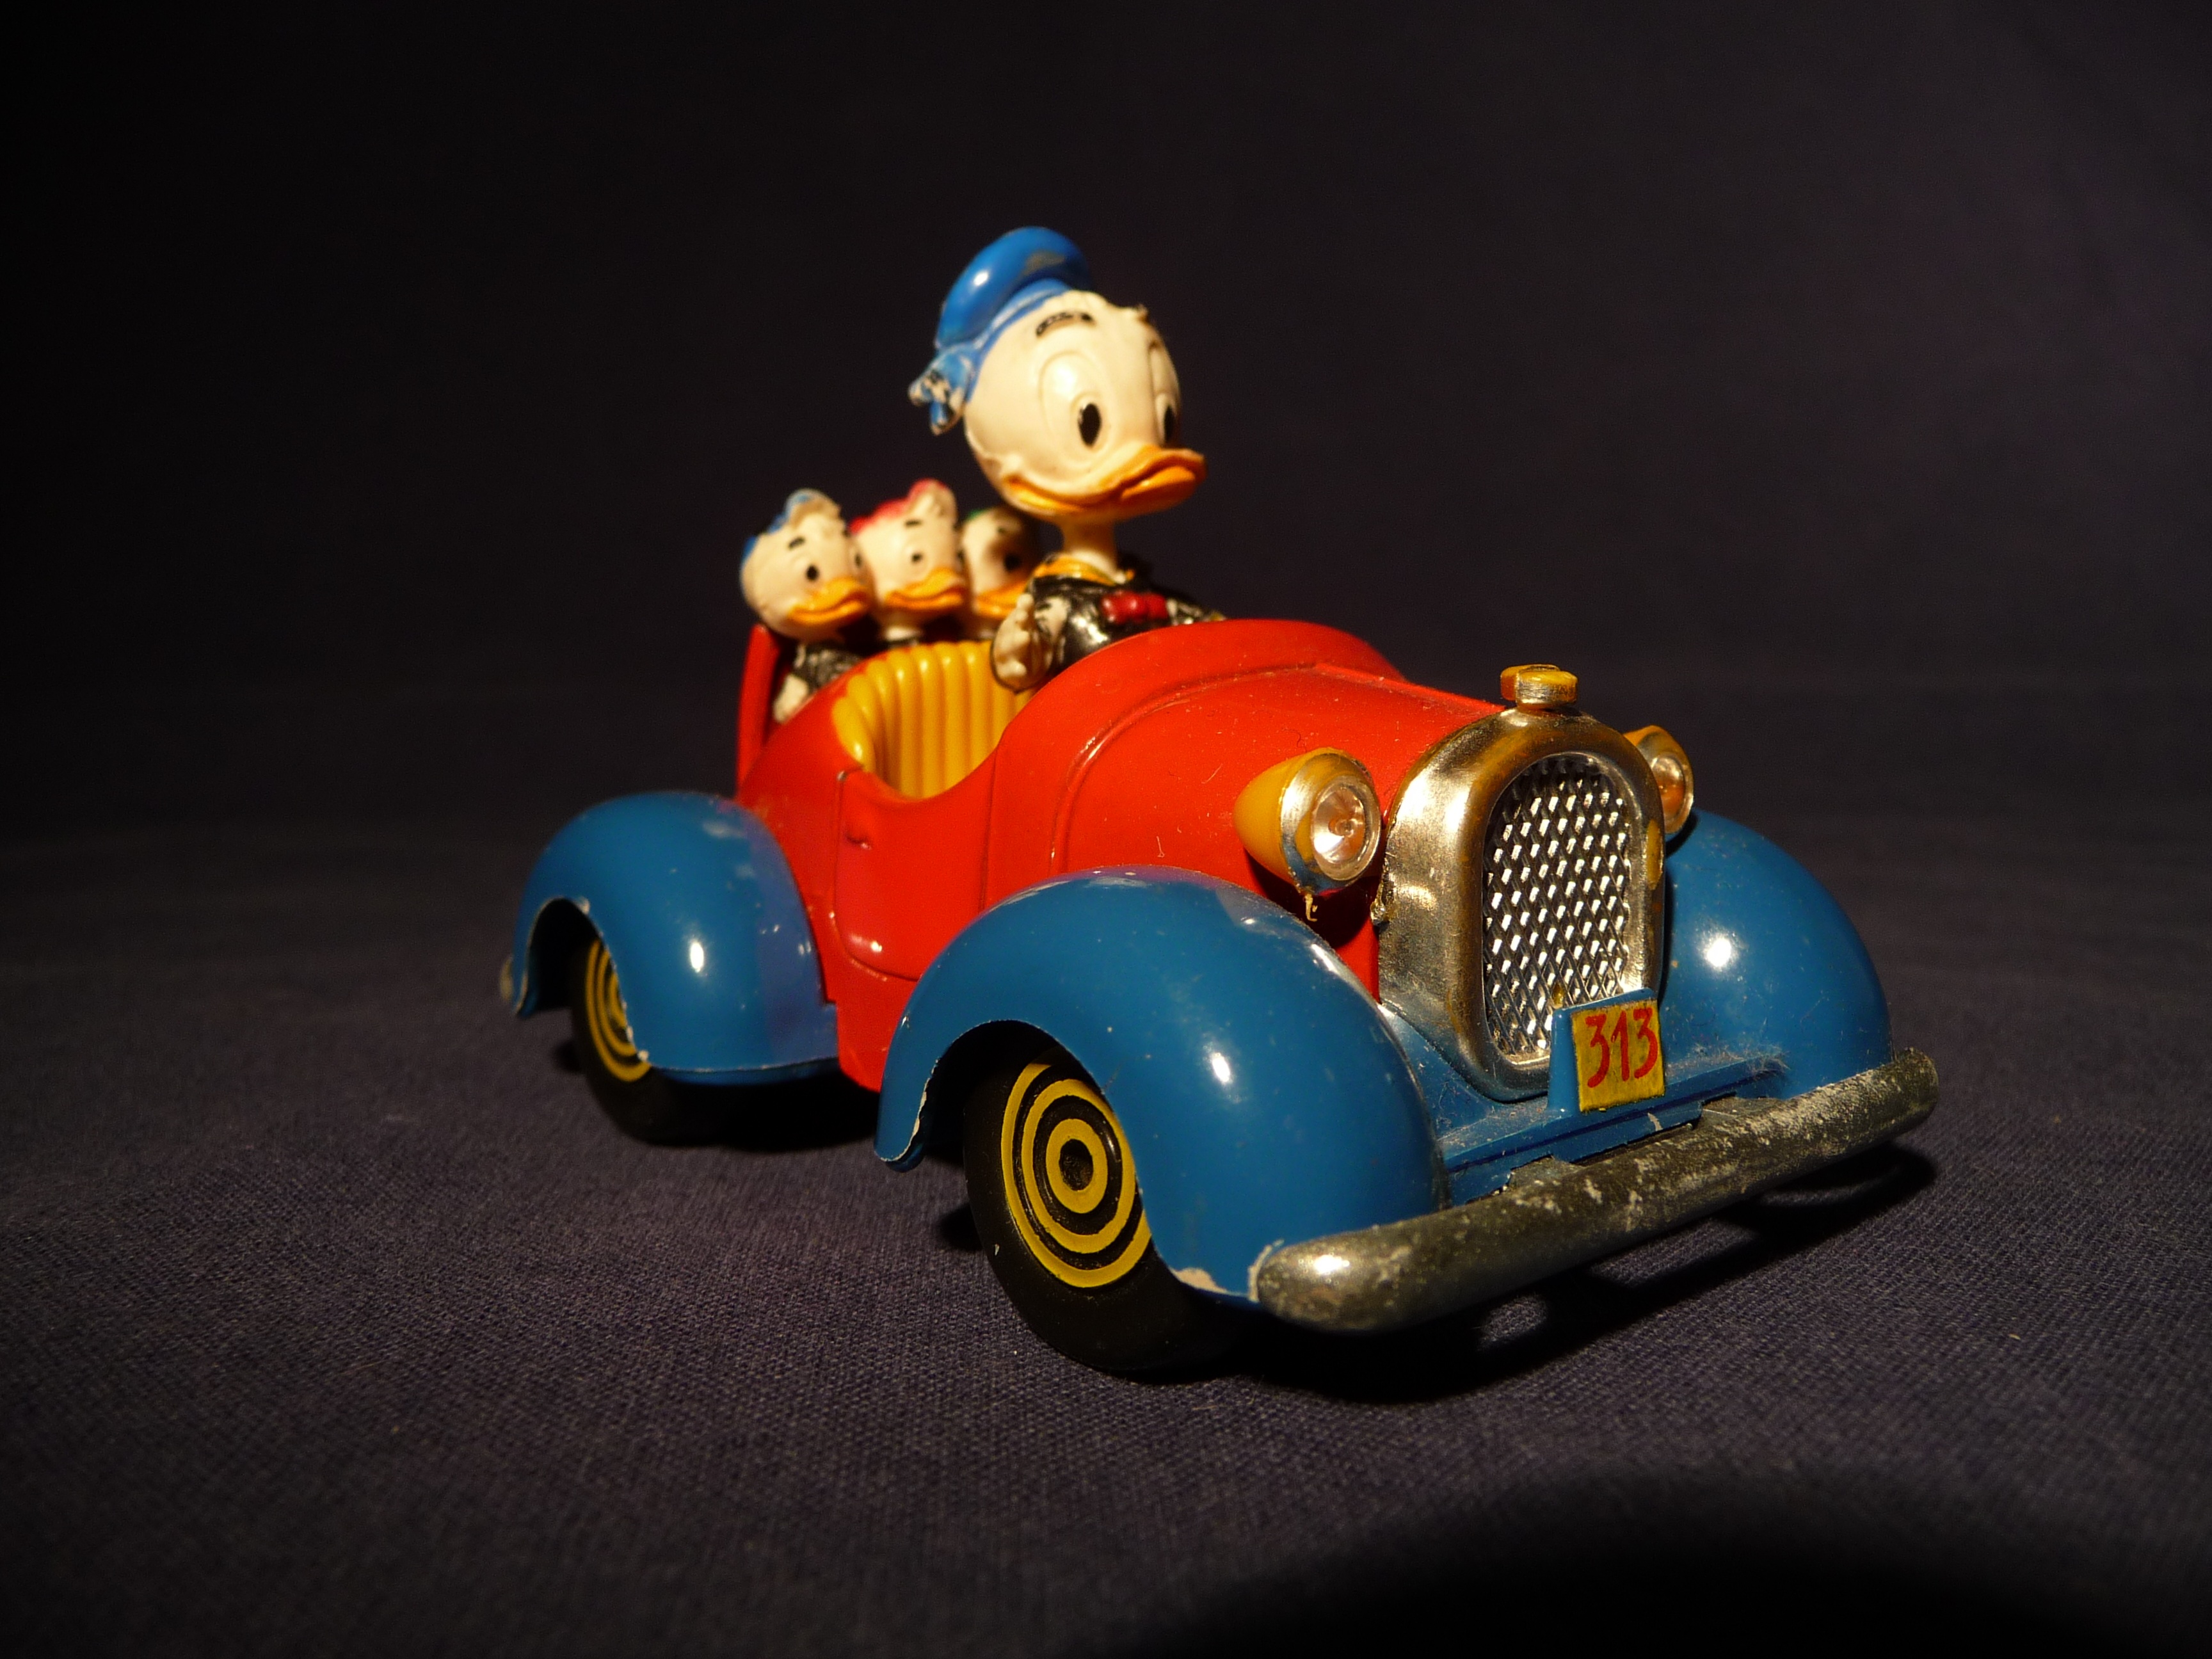
car, antique, red, vehicle, blue, toy, toys, collecting, toy car, model car, donald duck